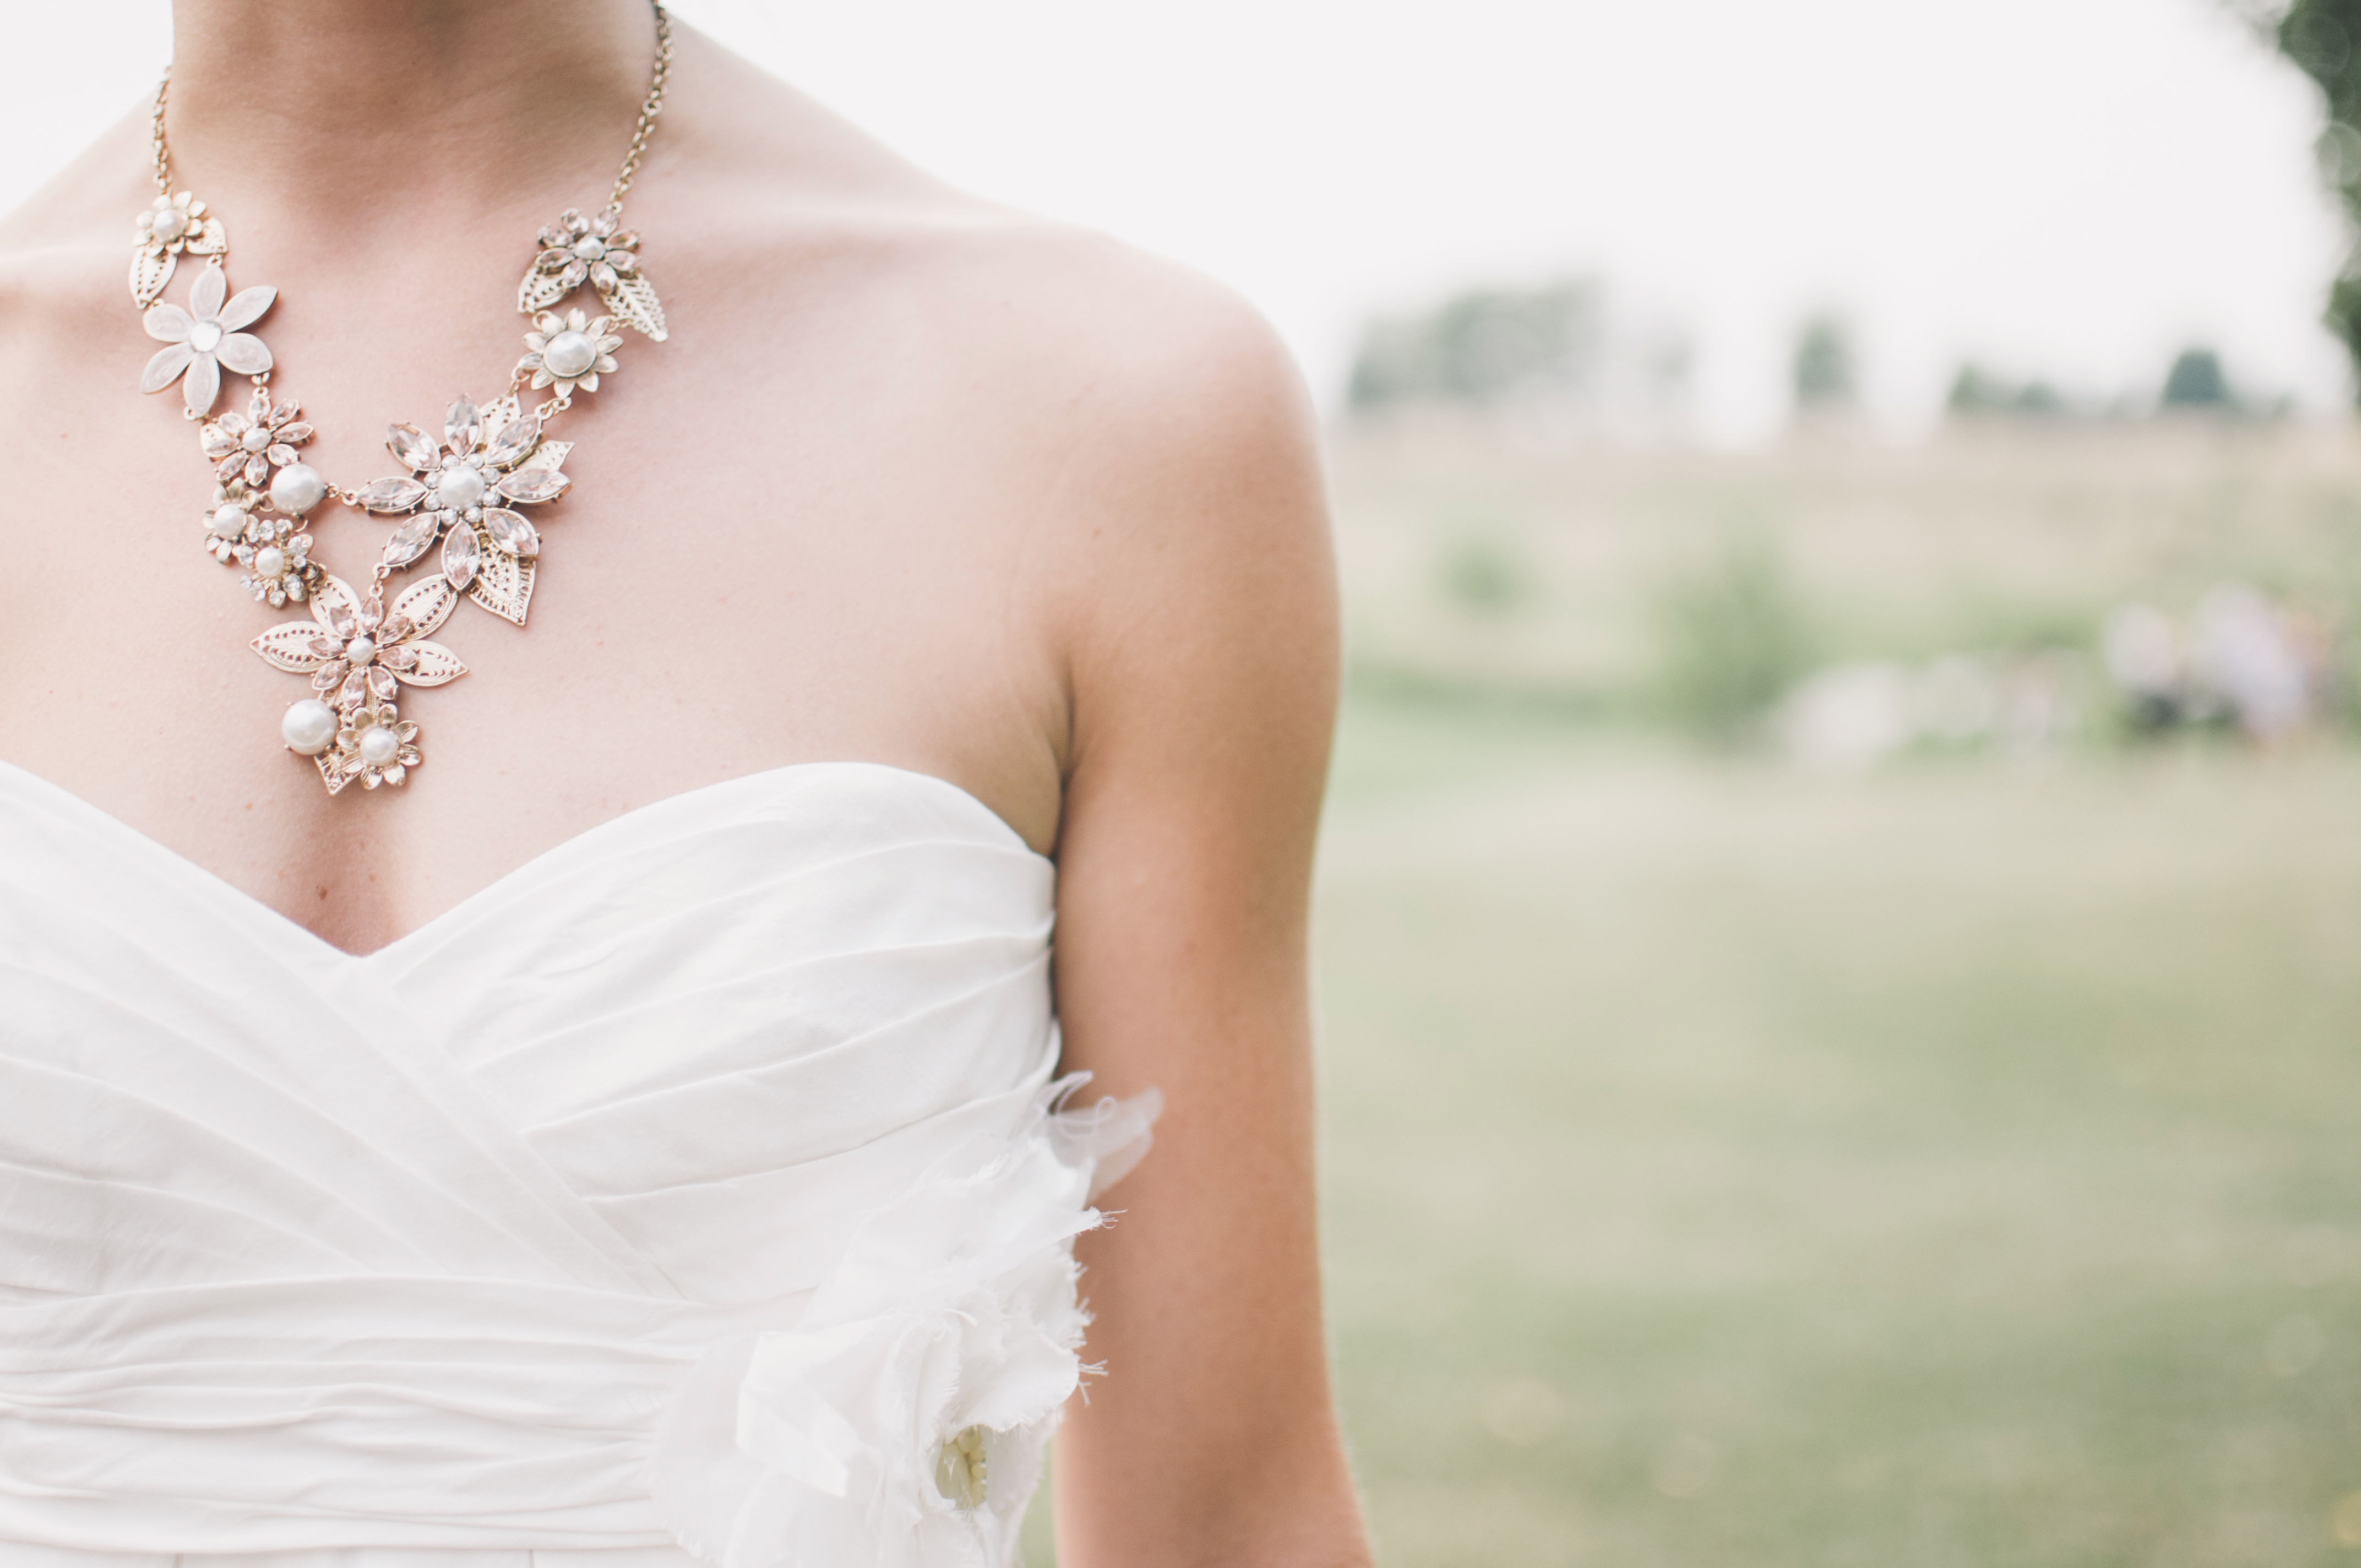
person, woman, clothing, wedding dress, bride, white dress, necklace, dress, gown, fashion accessory, bridal clothing, bridal accessory